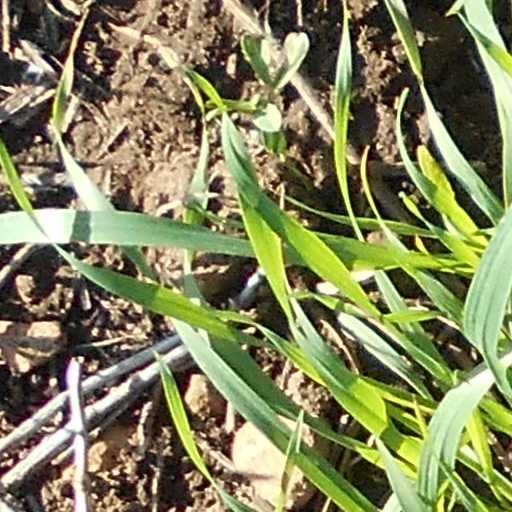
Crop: wheat